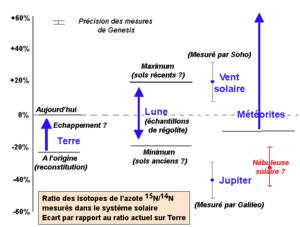
Ratio des isotopes de l’azote 15N/14N (en bleu) mesurés en différents endroits du système solaire Ecart par rapport au ratio actuel sur Terre. Les mesures effectuées par les sondes spatiales SoHO et Galileo présentent une incertitude précisée par les barres inférieure et supérieure. Le ratio de la Terre à l'origine est déduit du ratio des isotopes de néon et supposé lié à un processus d'échappement atmosphérique. Les valeurs hétérogènes pour les météorites et le régolite lunaire résultent des mesures directes effectuées sur des échantillons..
Genesis est une sonde spatiale développée par l'agence spatiale américaine, la NASA, dont l'objectif était de rapporter sur Terre des particules du vent solaire, flux d'ions et électrons énergétiques produit par le Soleil. La finalité de la mission était d'analyser en laboratoire les ions pour déterminer la composition du Soleil en éléments chimiques et la proportion des différents isotopes. Genesis est la cinquième mission du programme Discovery qui rassemble des missions spatiales d'exploration scientifique du système solaire de faible coût.